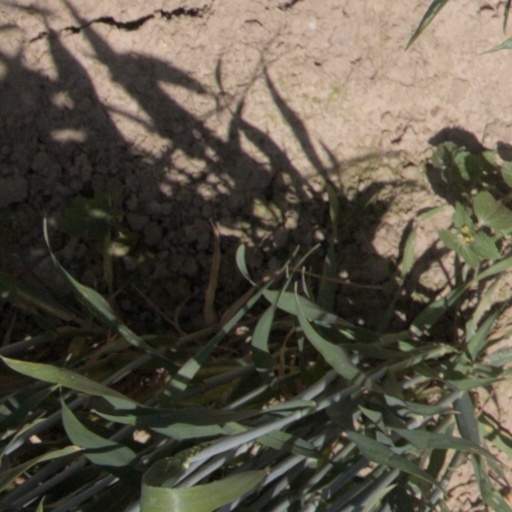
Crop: wheat